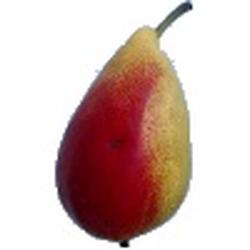
Label: Pear